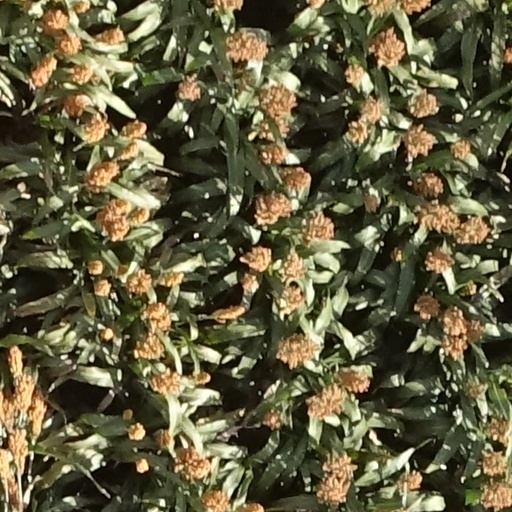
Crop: sorghum